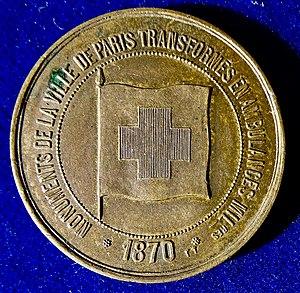
Un bateau-mouche est un type de navette utilisée pour le tourisme fluvial à Paris ainsi qu'à Strasbourg et Lyon, d'où il est originaire. Ce terme est devenu un nom générique pour ce type de transport.